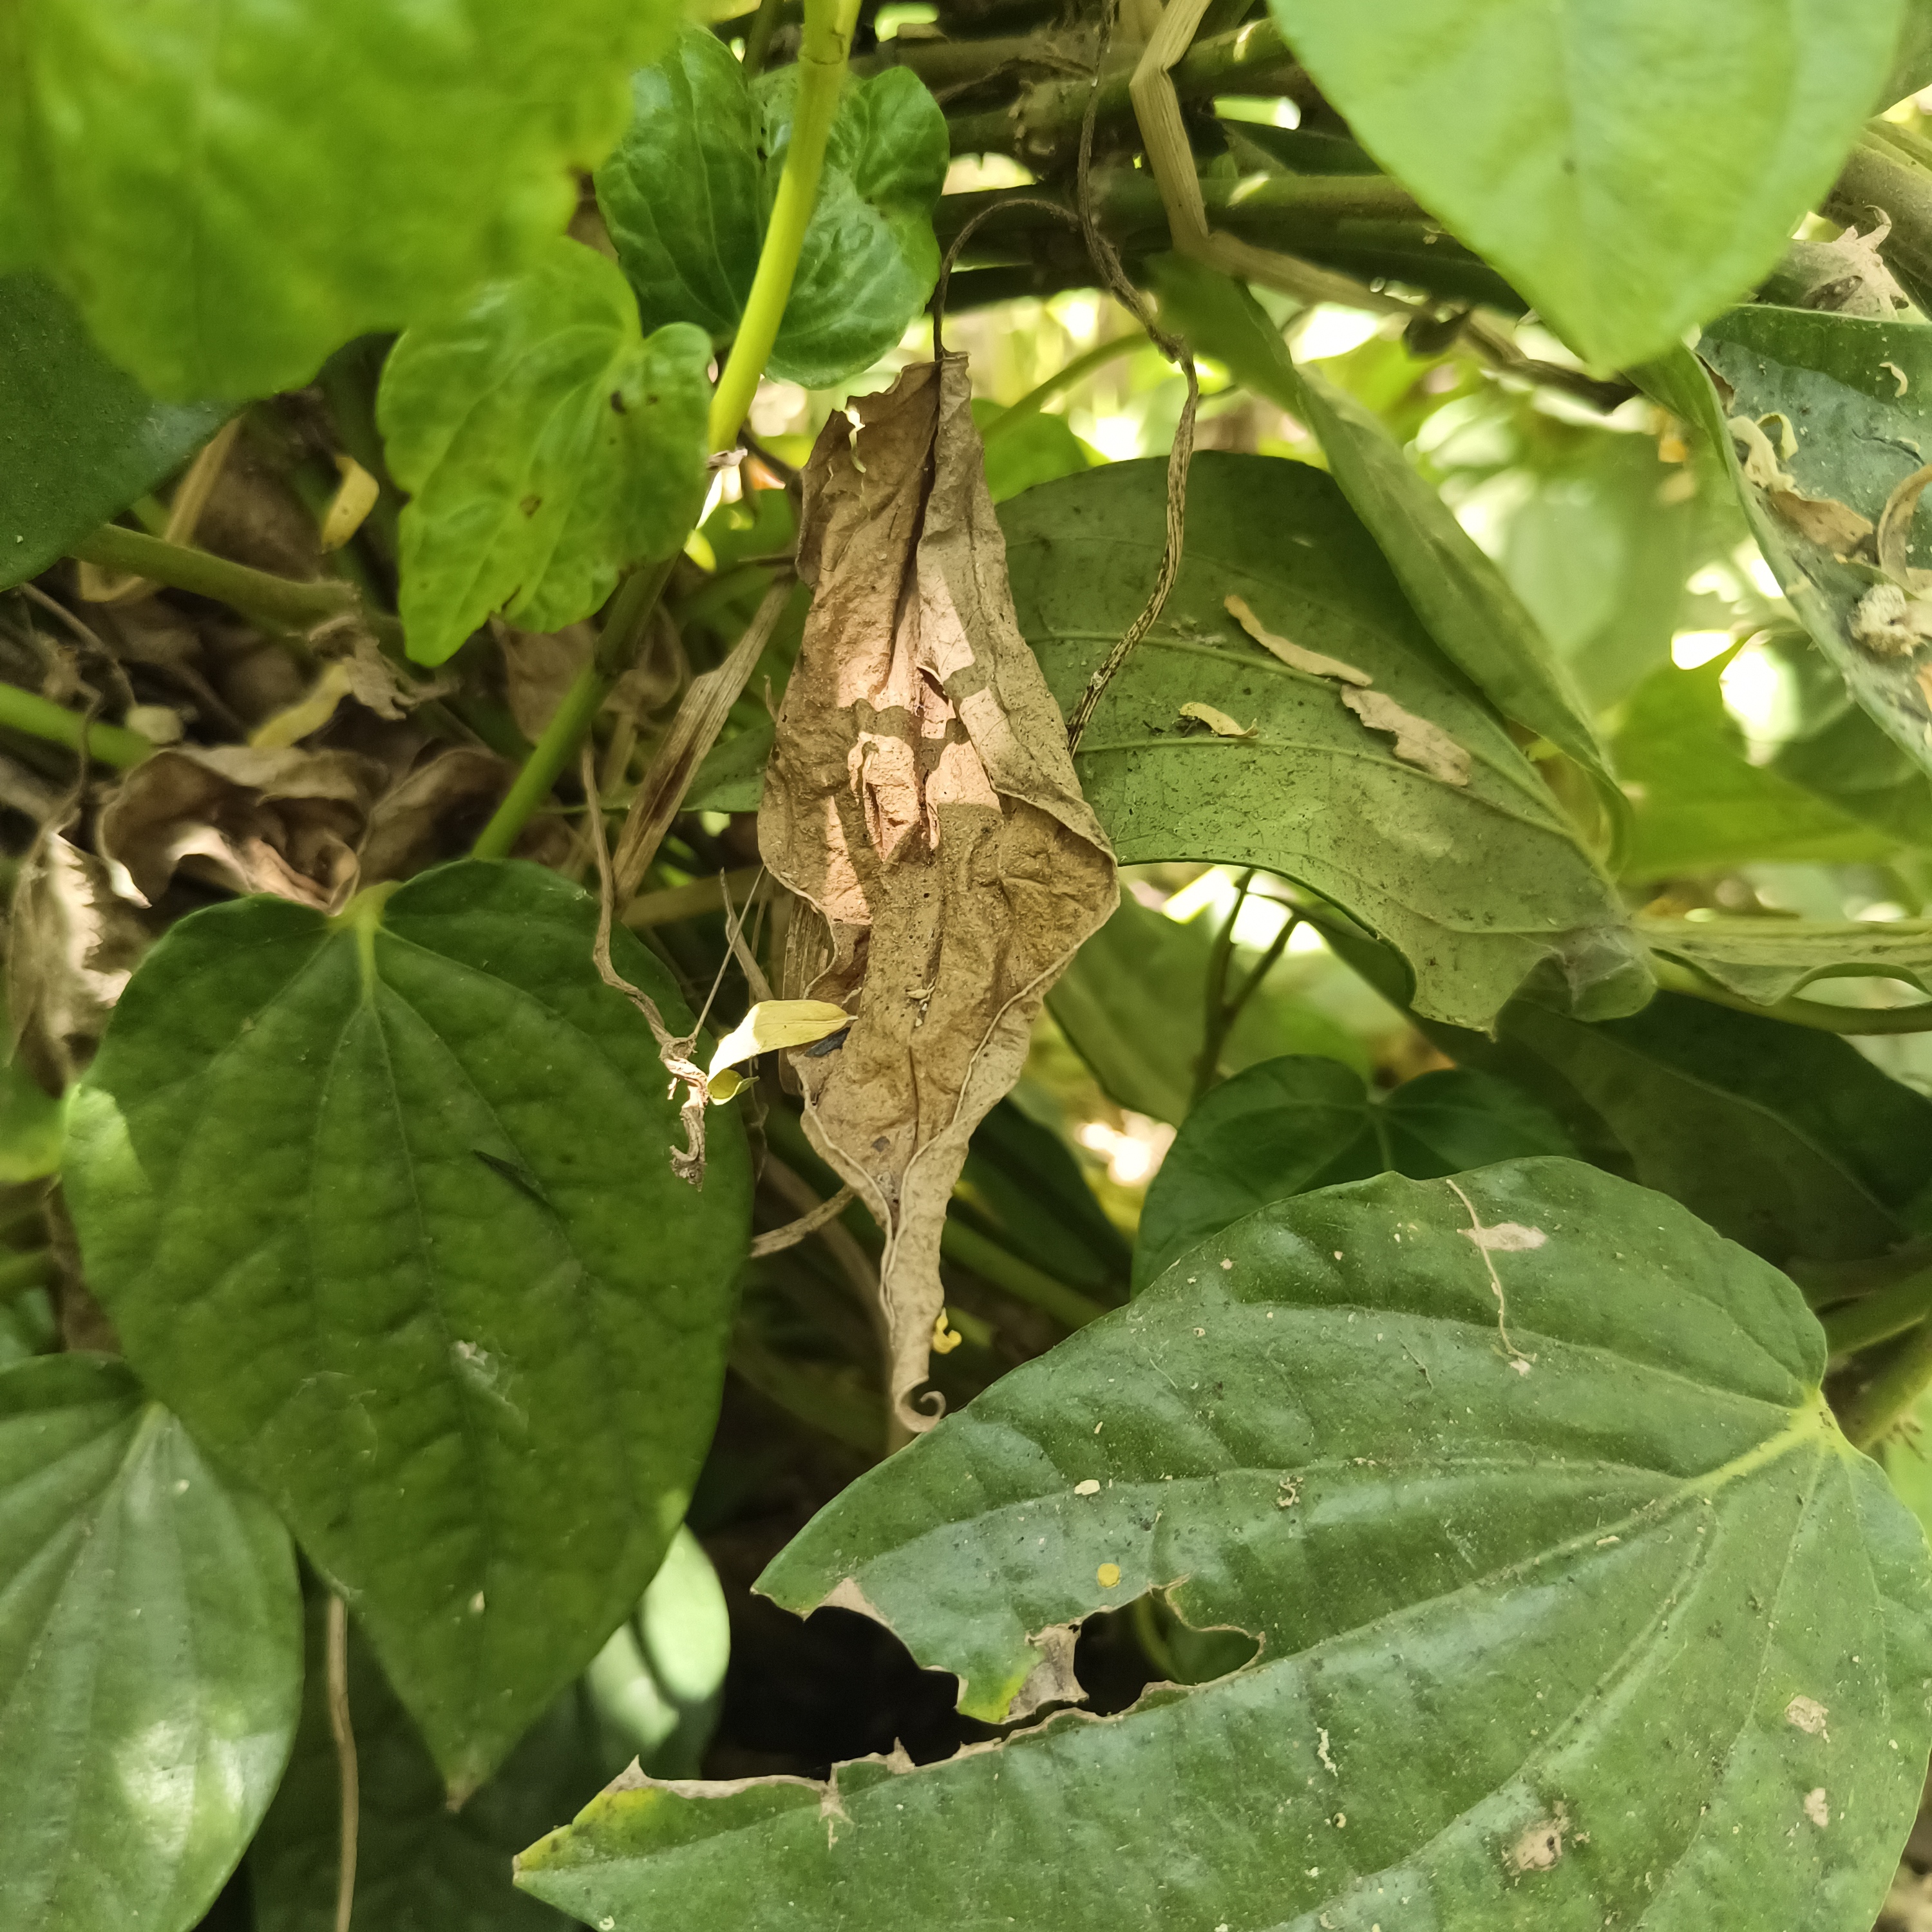
Label: Dried